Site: brandenburg
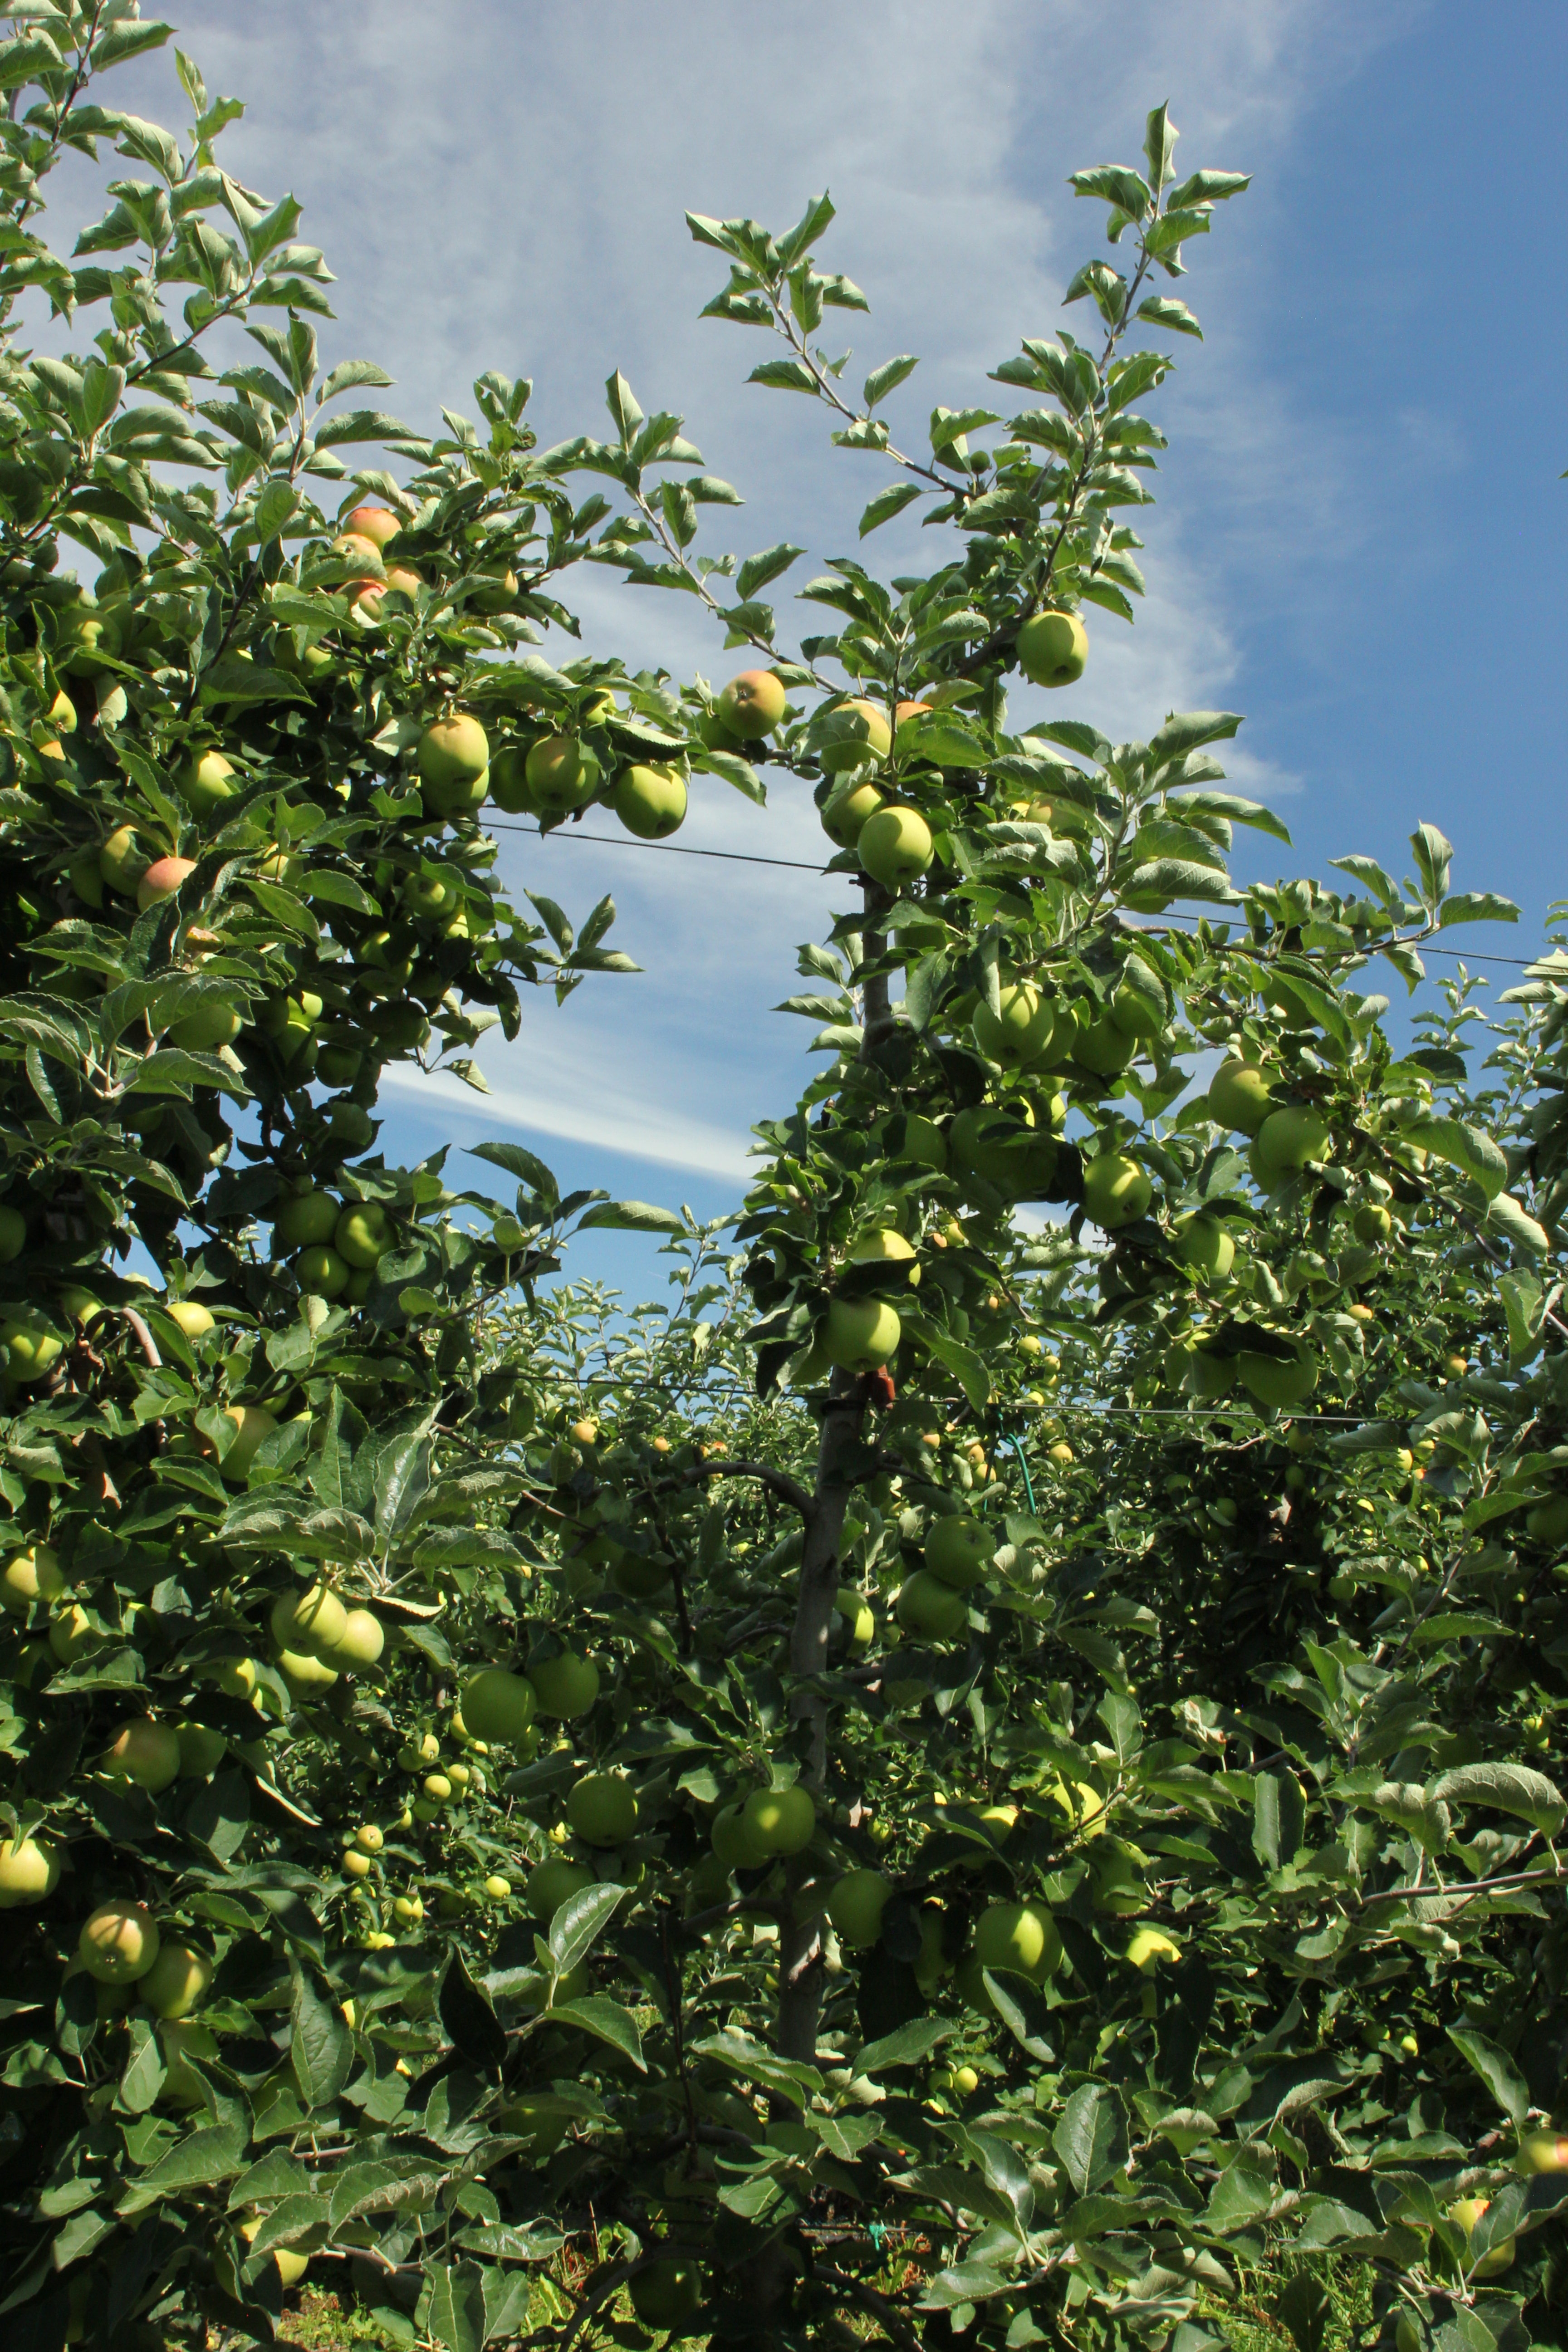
Growth stage (BBCH 77): Development of fruit